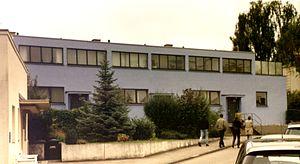
La Weißenhofsiedlung est un lotissement de maisons pour travailleurs qui a été construit à Stuttgart en 1927 dans le cadre de l'exposition "Die Wohnung". Ce fut une vitrine internationale pour ce qui allait être connu par la suite comme l'Architecture moderne. L'exposition eut un succès exceptionnel et reste, encore de nos jours, un des plus importants témoignages de cette architecture très avant-gardiste pour l'époque.